Fetch the Bolt Cutters

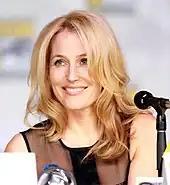
The album's title is quoted from Gillian Anderson's character in "The Fall".

The title, "Fetch the Bolt Cutters", is a quote from the British-Irish crime drama television series "The Fall", where the protagonist, a sex-crimes investigator portrayed by Gillian Anderson, recites the phrase while investigating a crime scene where a woman was tortured. Upon the album's release, Anderson acknowledged the title by sharing an animated GIF of the scene via Twitter. The quote reflects the album's exploration of becoming free, with Apple summarizing the title's message as "Fetch your tool of liberation. Set yourself free".